Johar Al Kaabi

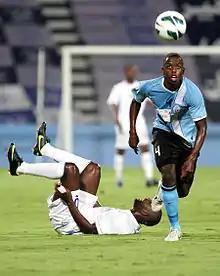
Johar Al Kaabi (right) in 2012

Johar Al Kaabi (born 9 June 1988) is a Qatari footballer. He currently plays as a defender .